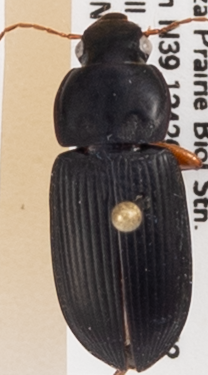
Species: Harpalus pensylvanicus
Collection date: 2019-09-25
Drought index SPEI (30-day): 0.944
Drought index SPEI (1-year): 1.69
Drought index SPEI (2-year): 1.096